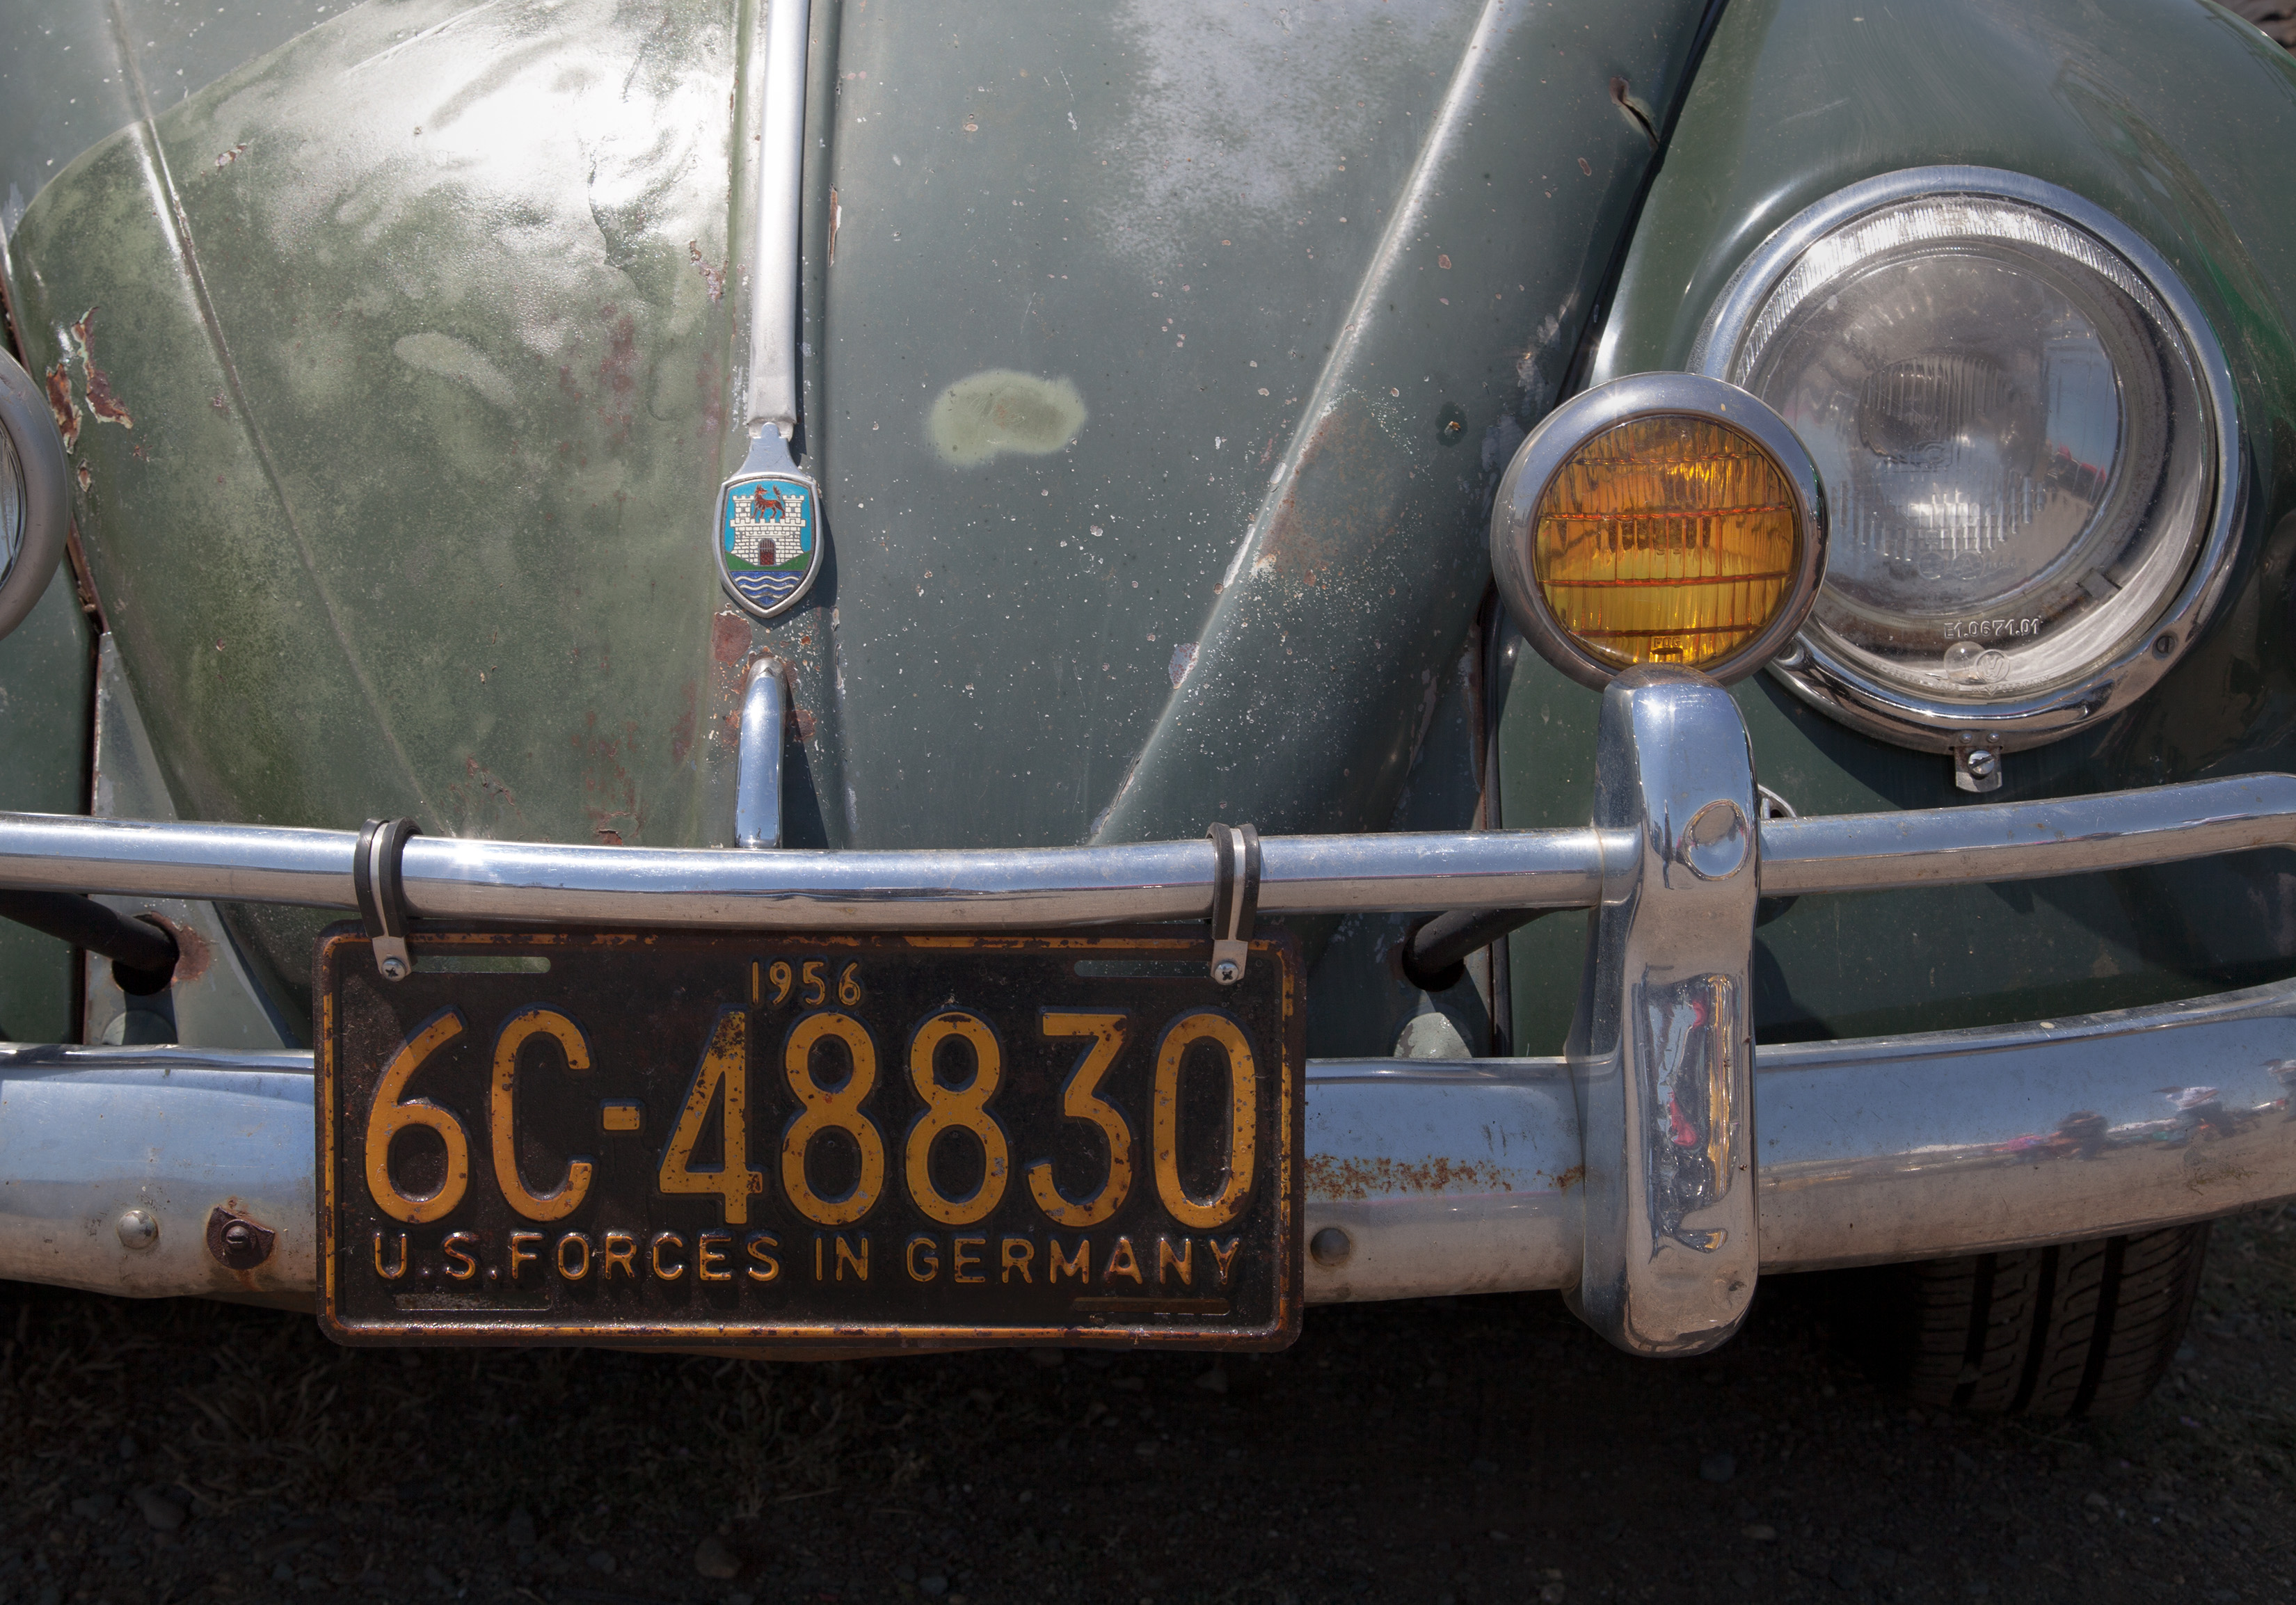
car, wheel, vw, volkswagen, green, vehicle, vintage car, bumper, crest, cars, classic, license, vehicles, nato, foglight, wolfsberg, bumperplate, usforceseurope, antique car, automobile make, automotive exterior, luxury vehicle